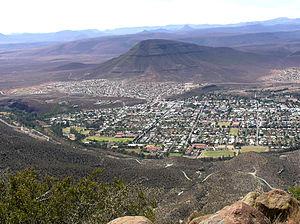
Vue depuis la vallée de la désolation sur Graaff-Reinet, Mmunicipalité de Cambedoo, Province du Cap-Oriental, Afrique du Sud Afrikaans: Uitsig vanaf die Vallei van Verlatenheid na Graaff-Reinet, Munisipaliteit Camdeboo, in die Oos-Kaap, Suid-Africa
Graaff-Reinet est la quatrième plus ancienne ville d'Afrique du Sud. Elle est située à 759 m d'altitude dans la province du Cap-Oriental, sur un axe entre George et Bloemfontein. Son surnom est le joyau du désert du Karoo.
Le Sneeuberg, ou massif des Sneeuberge, est un massif montagneux d'Afrique du Sud traversant les provinces du Cap-Oriental, du Cap-Occidental et du Cap-Nord. Il se rattache aux régions arides et semi-arides du sud-ouest de l'Afrique du Sud. Le Sneeuberg forme un maillon important du Grand Escarpement africain en Afrique du Sud.
La Sundays River est un fleuve d'Afrique du Sud d'une longueur 250 km qui coule dans la province du Cap oriental. Il se jette dans l'océan Indien à Algoa Bay.